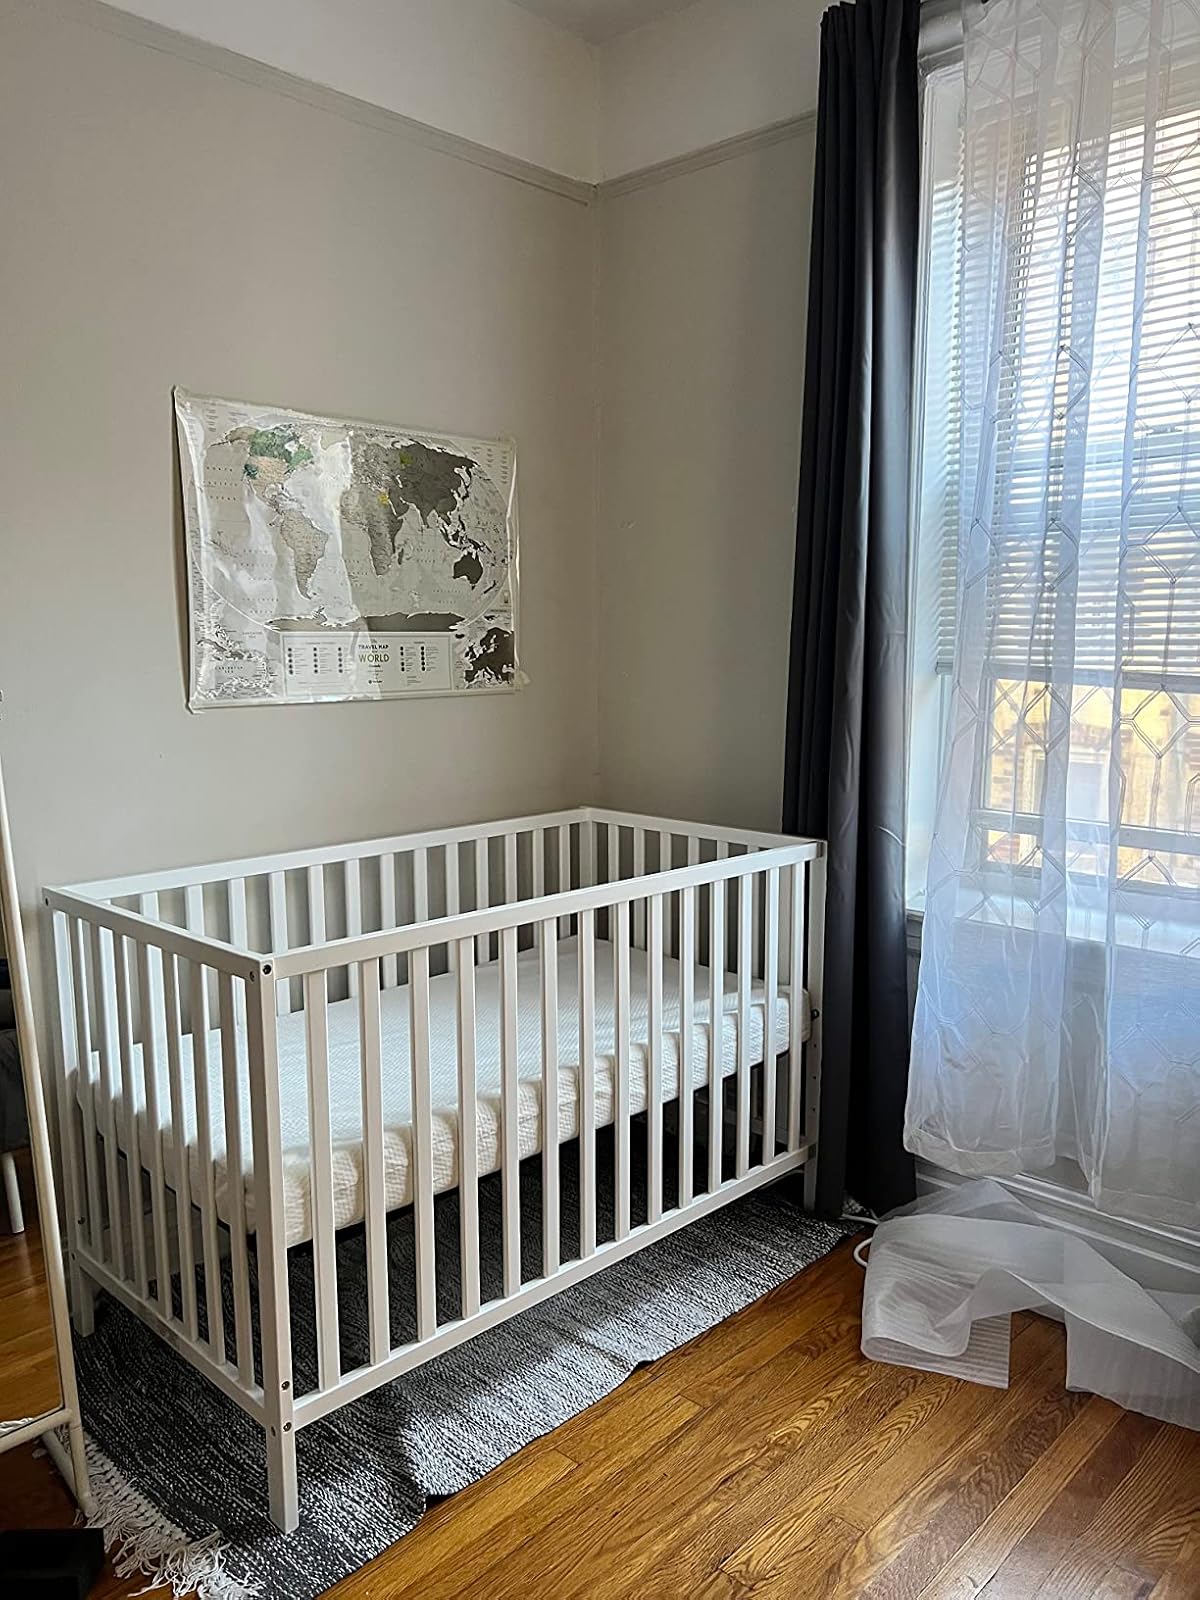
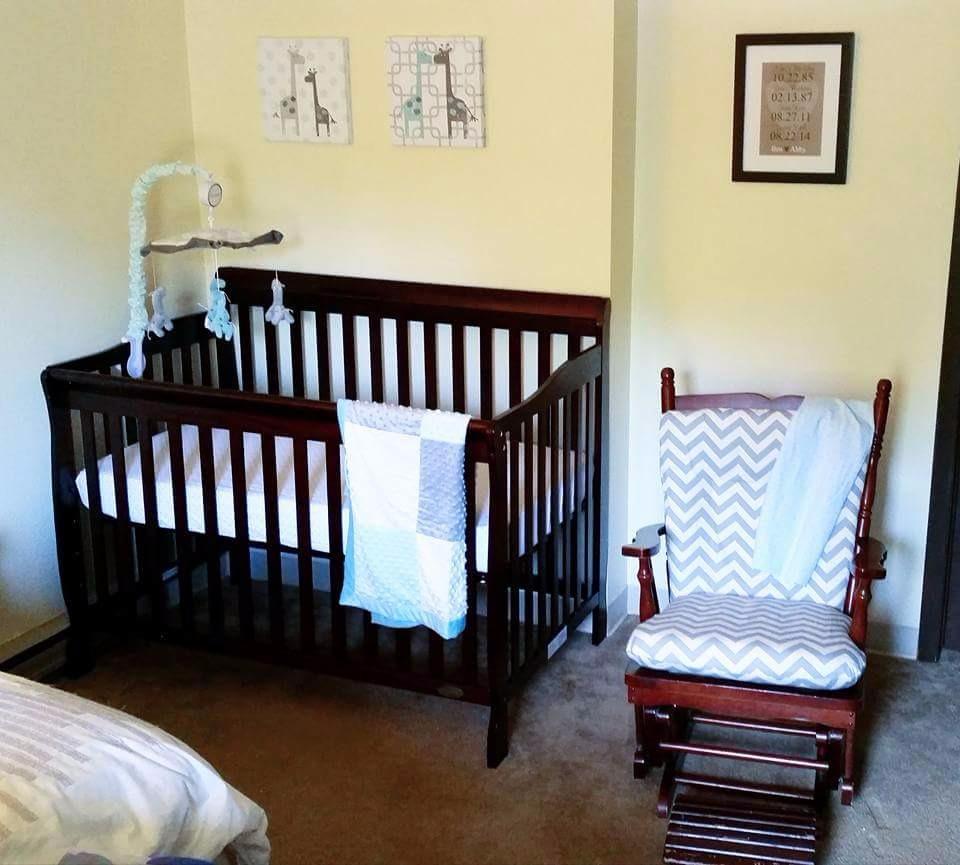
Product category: products_crib
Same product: no